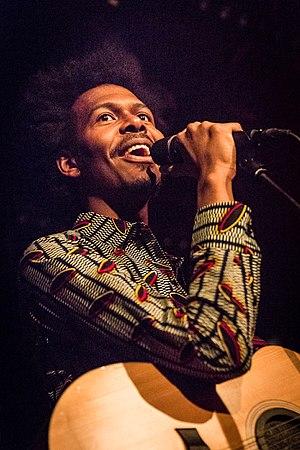
Jeangu Macrooy est un chanteur surinamais. Il a été tout d'abord sélectionné en interne par le diffuseur néerlandais AVROTROS pour représenter les Pays-Bas lors de la finale du Concours Eurovision de la chanson 2020 qui aurait dû se tenir le 16 mai 2020 à Rotterdam. Cependant, à la suite de la pandémie de COVID-19, ce concours est reporté à l'année d'après. Mais il y représentera tout de même les Pays-Bas lors du Concours Eurovision de la chanson 2021.